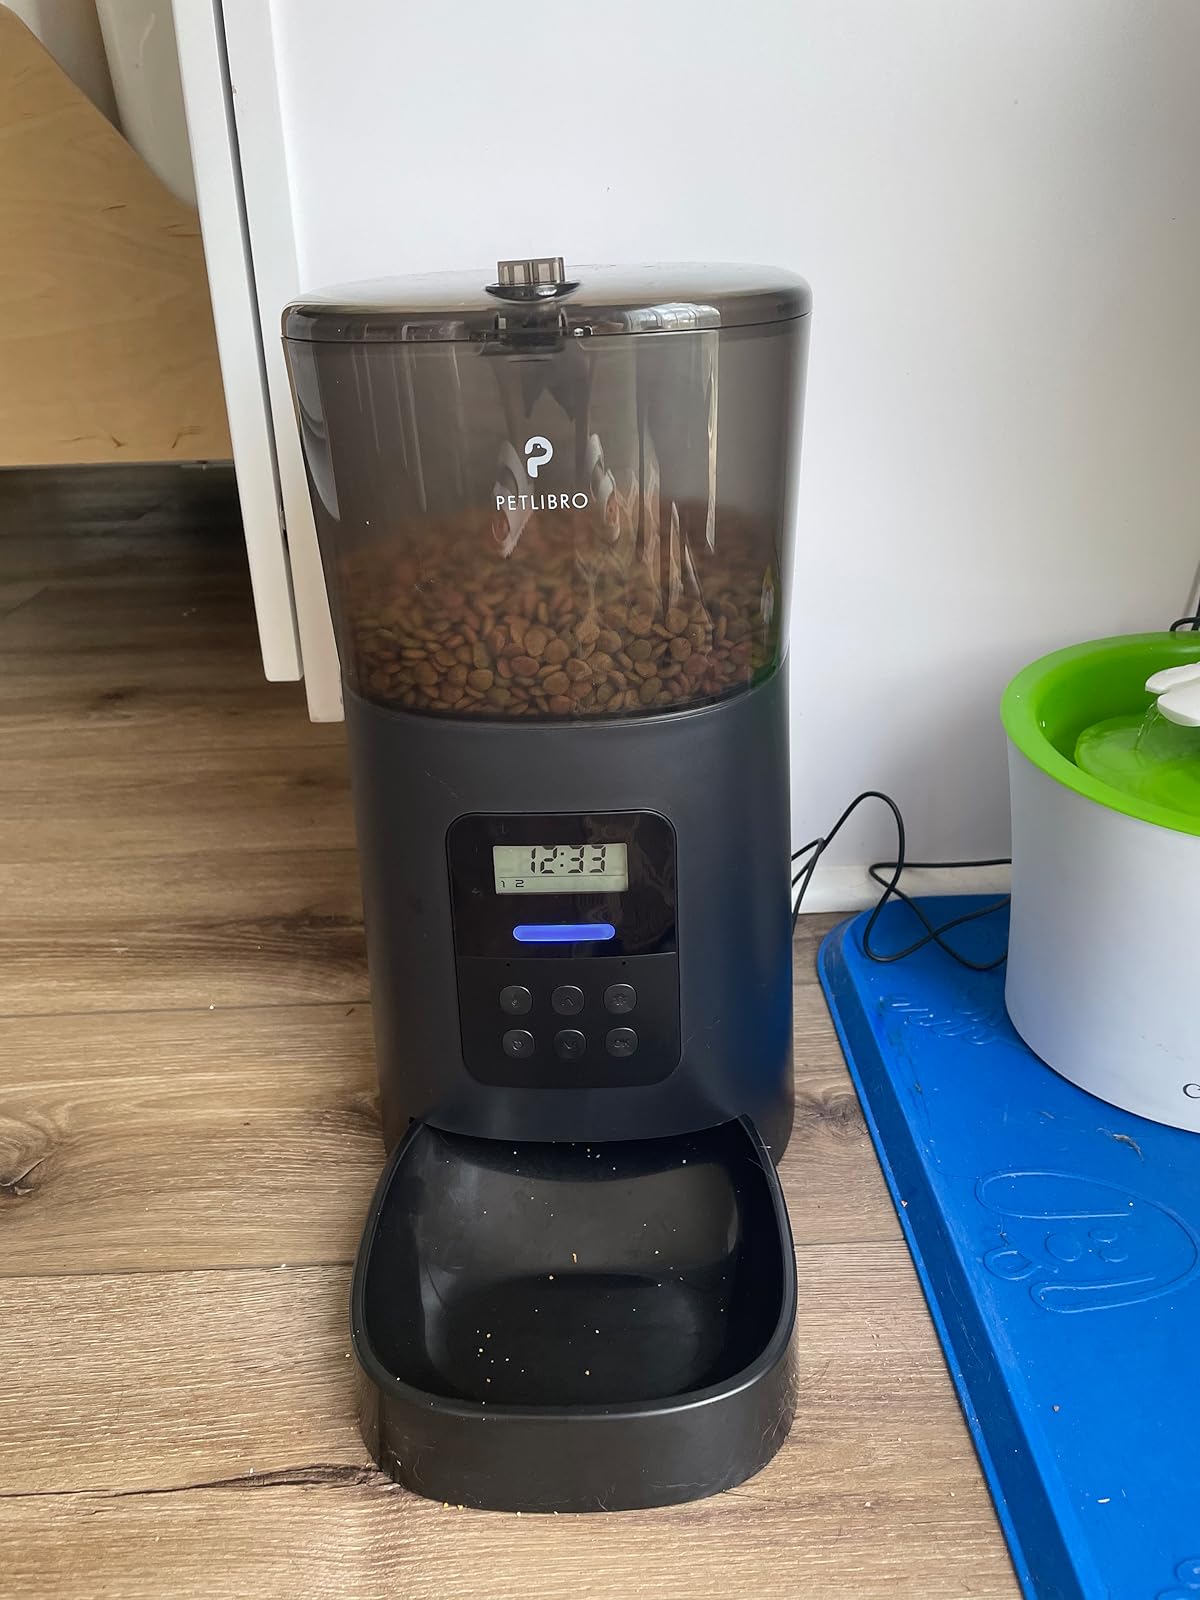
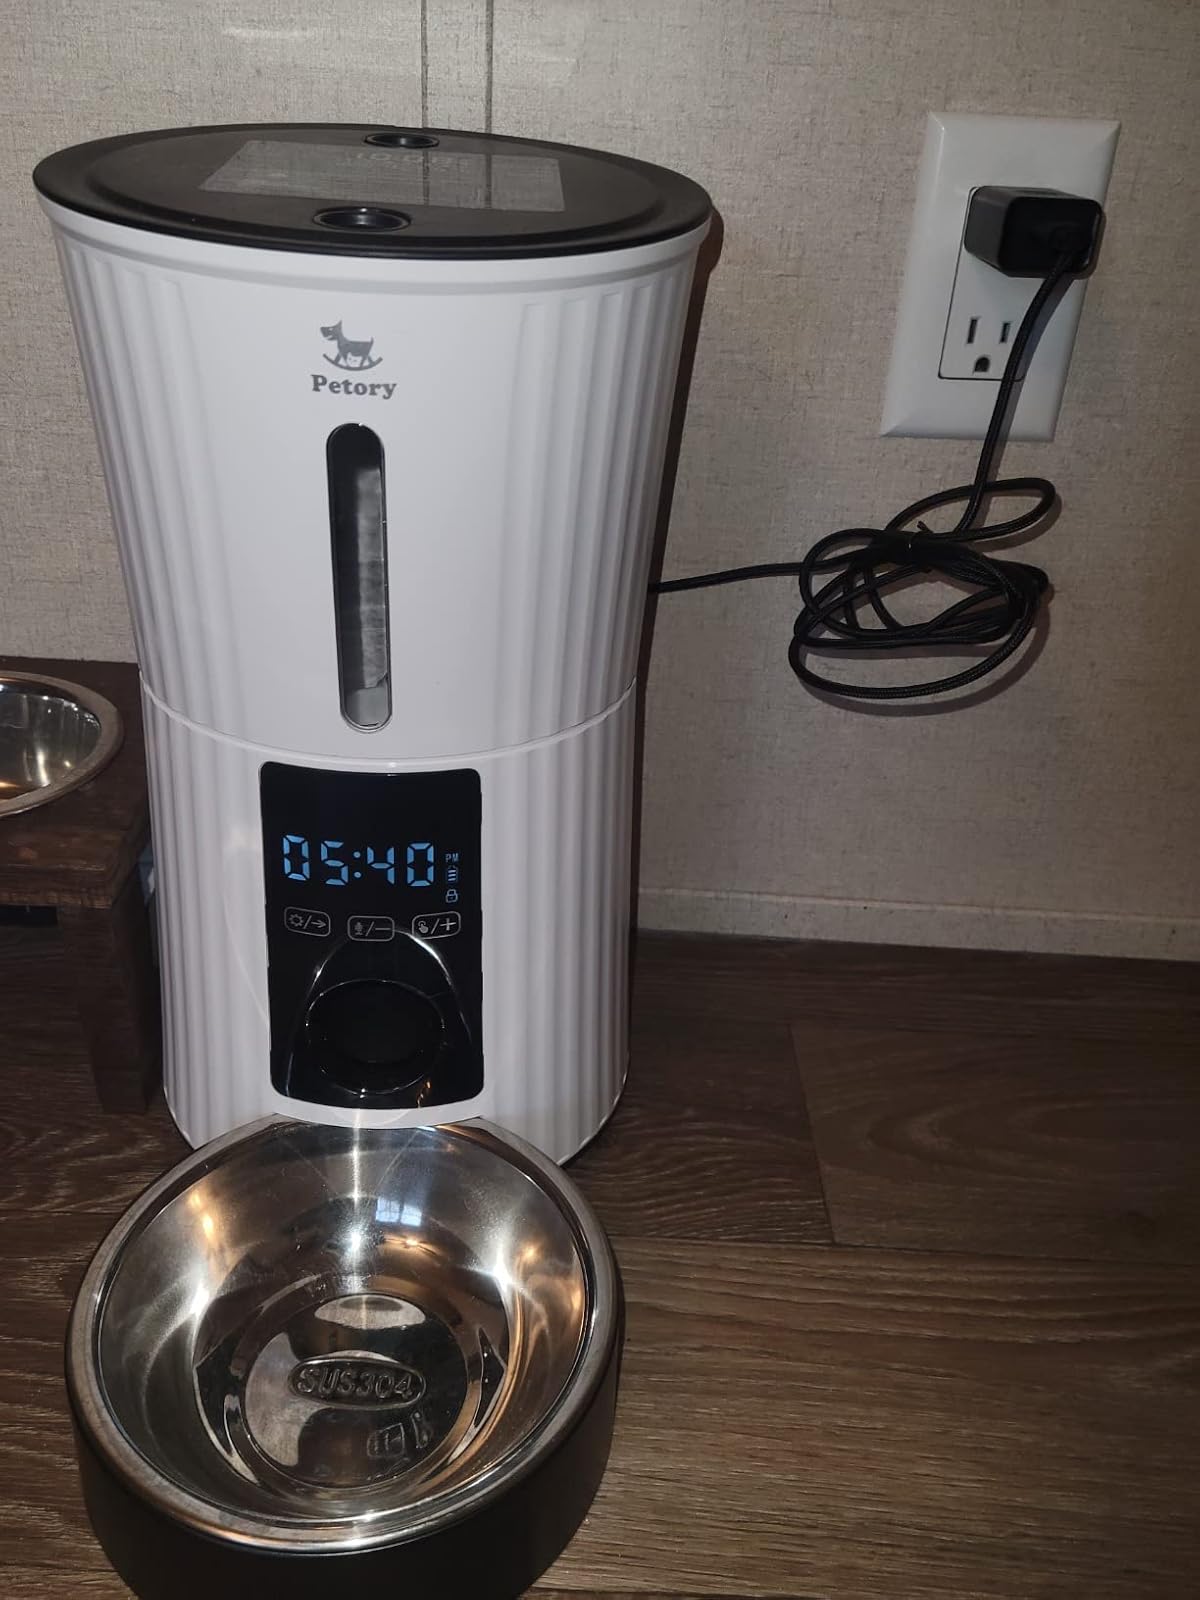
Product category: items_feeder
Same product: no